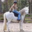
Label: horse